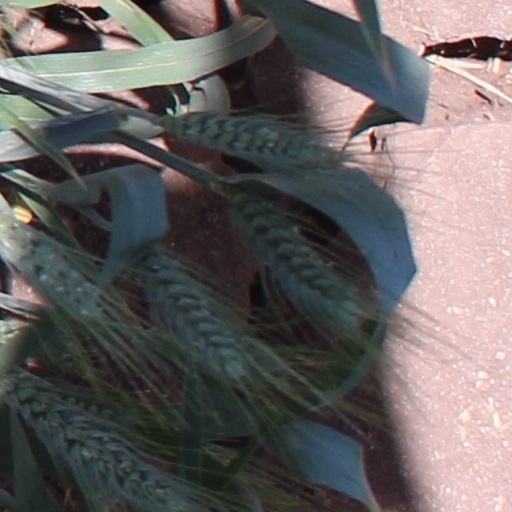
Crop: wheat